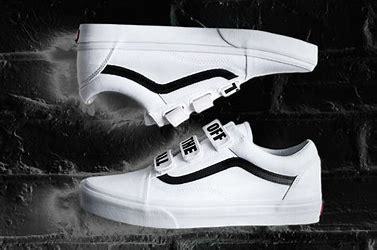
Brand: Vans
Model: Old Skool V